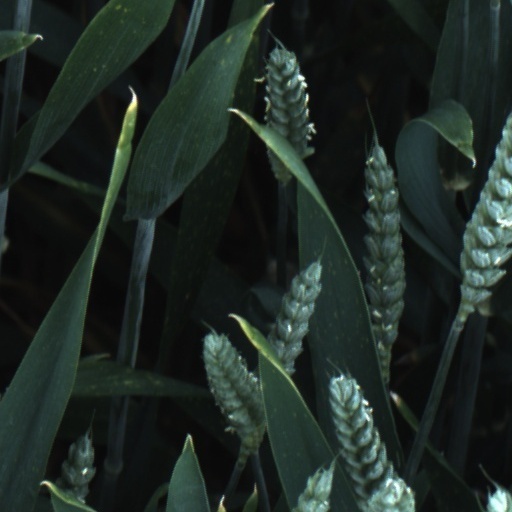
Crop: wheat